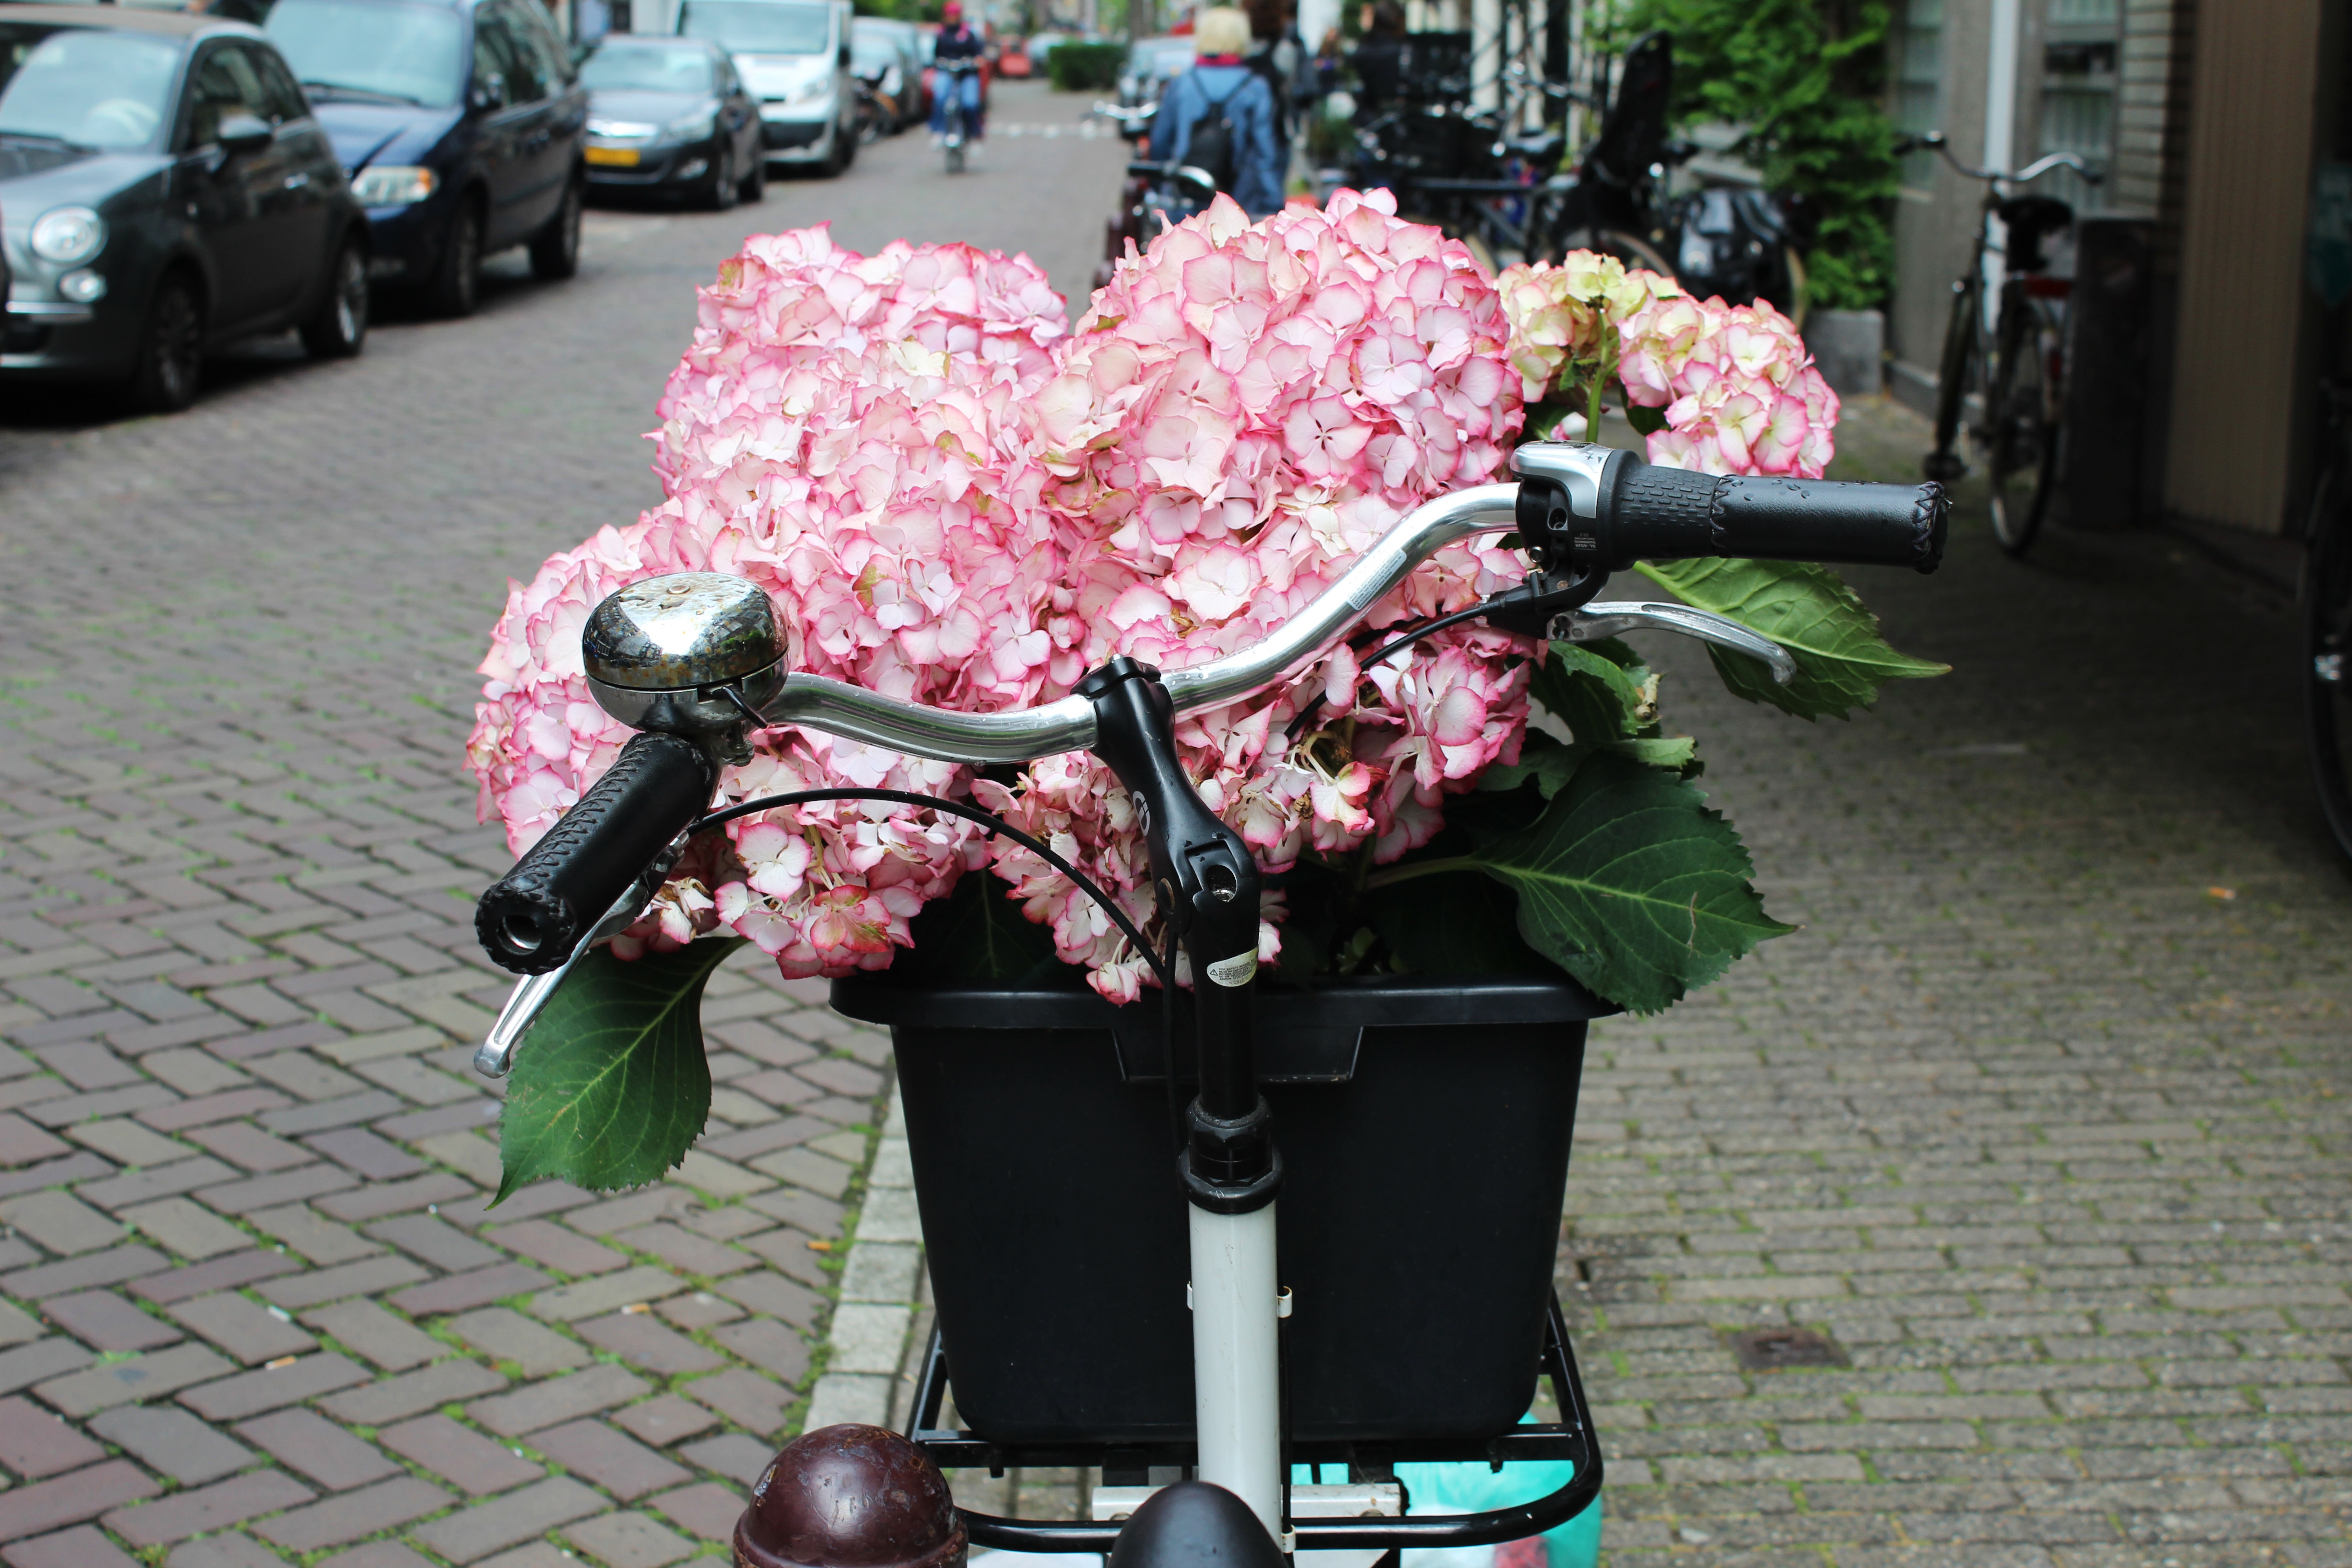
plant, flower, pink, art, floristry, flower bouquet, floral design, flower arranging